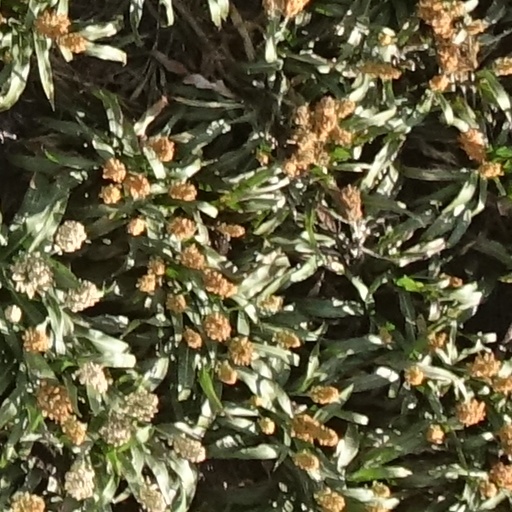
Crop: sorghum